Alys Robi

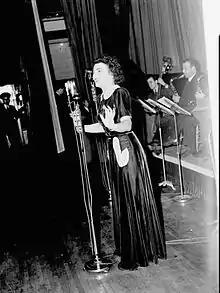
Robi performing for CKAC in 1943

At 13 she moved to the Théâtre National, on Montreal's Saint Catherine Street. Under the direction of Rose Ouellette, she learned acting and singing during a 75-week engagement. She continued her career in the Montreal cabarets, making radio appearances. For a time during the war, she also hosted a French radio show named "Tambour battant" ("Rumbling drum"). Touring Canadian military bases propelled her career across Canada.